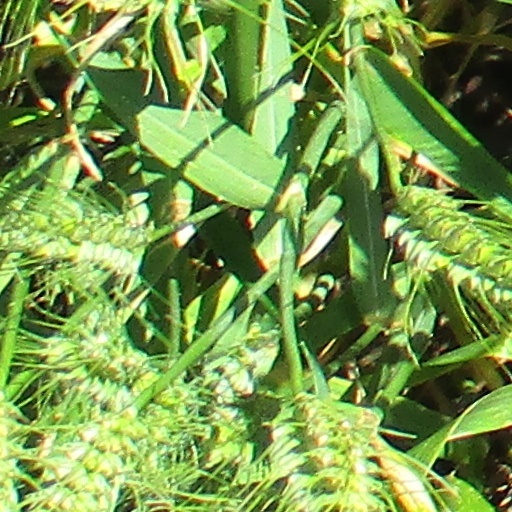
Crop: wheat